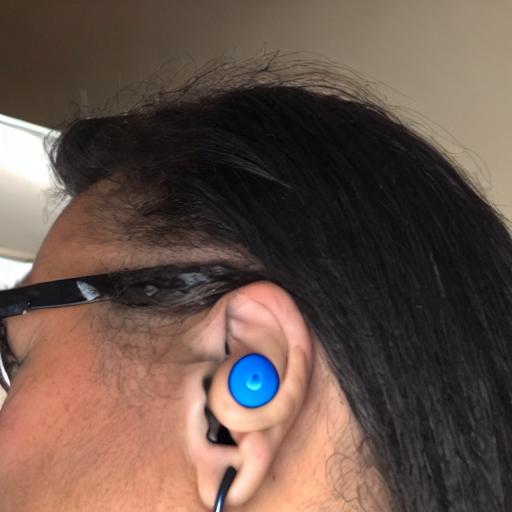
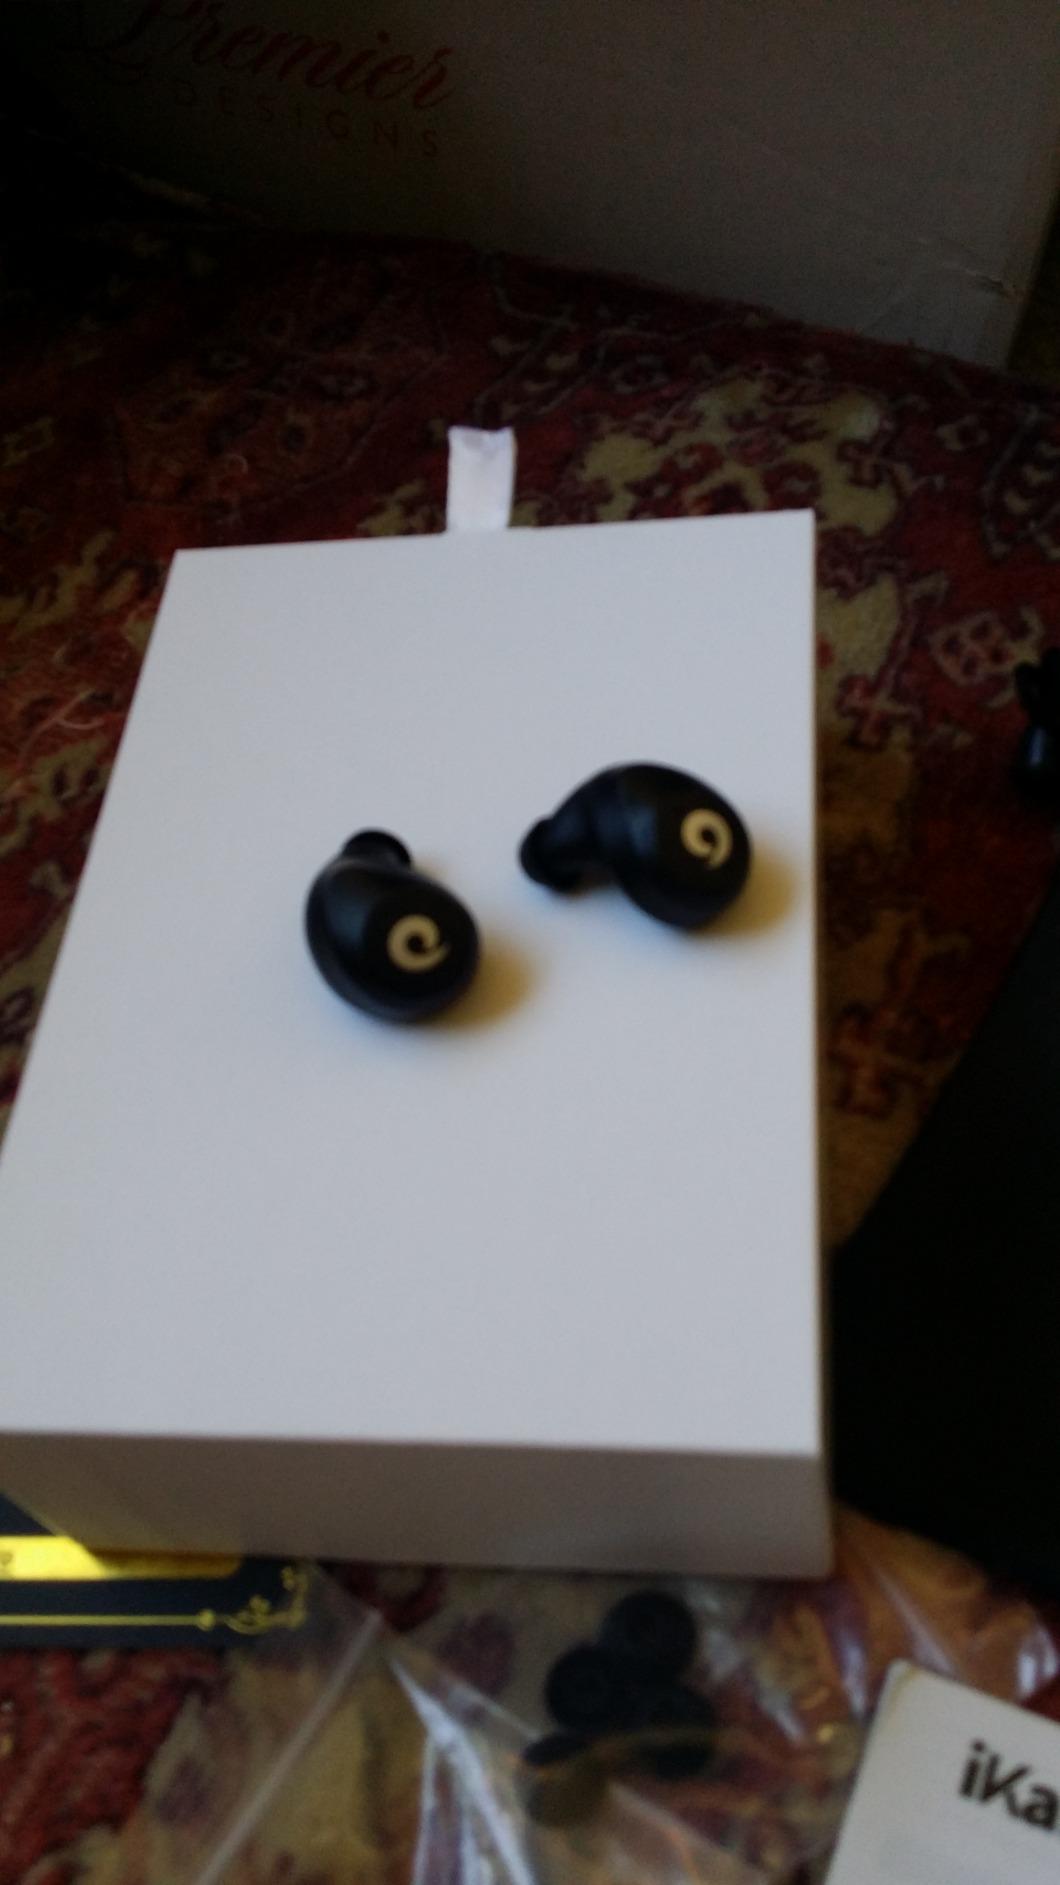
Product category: earbuds
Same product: no